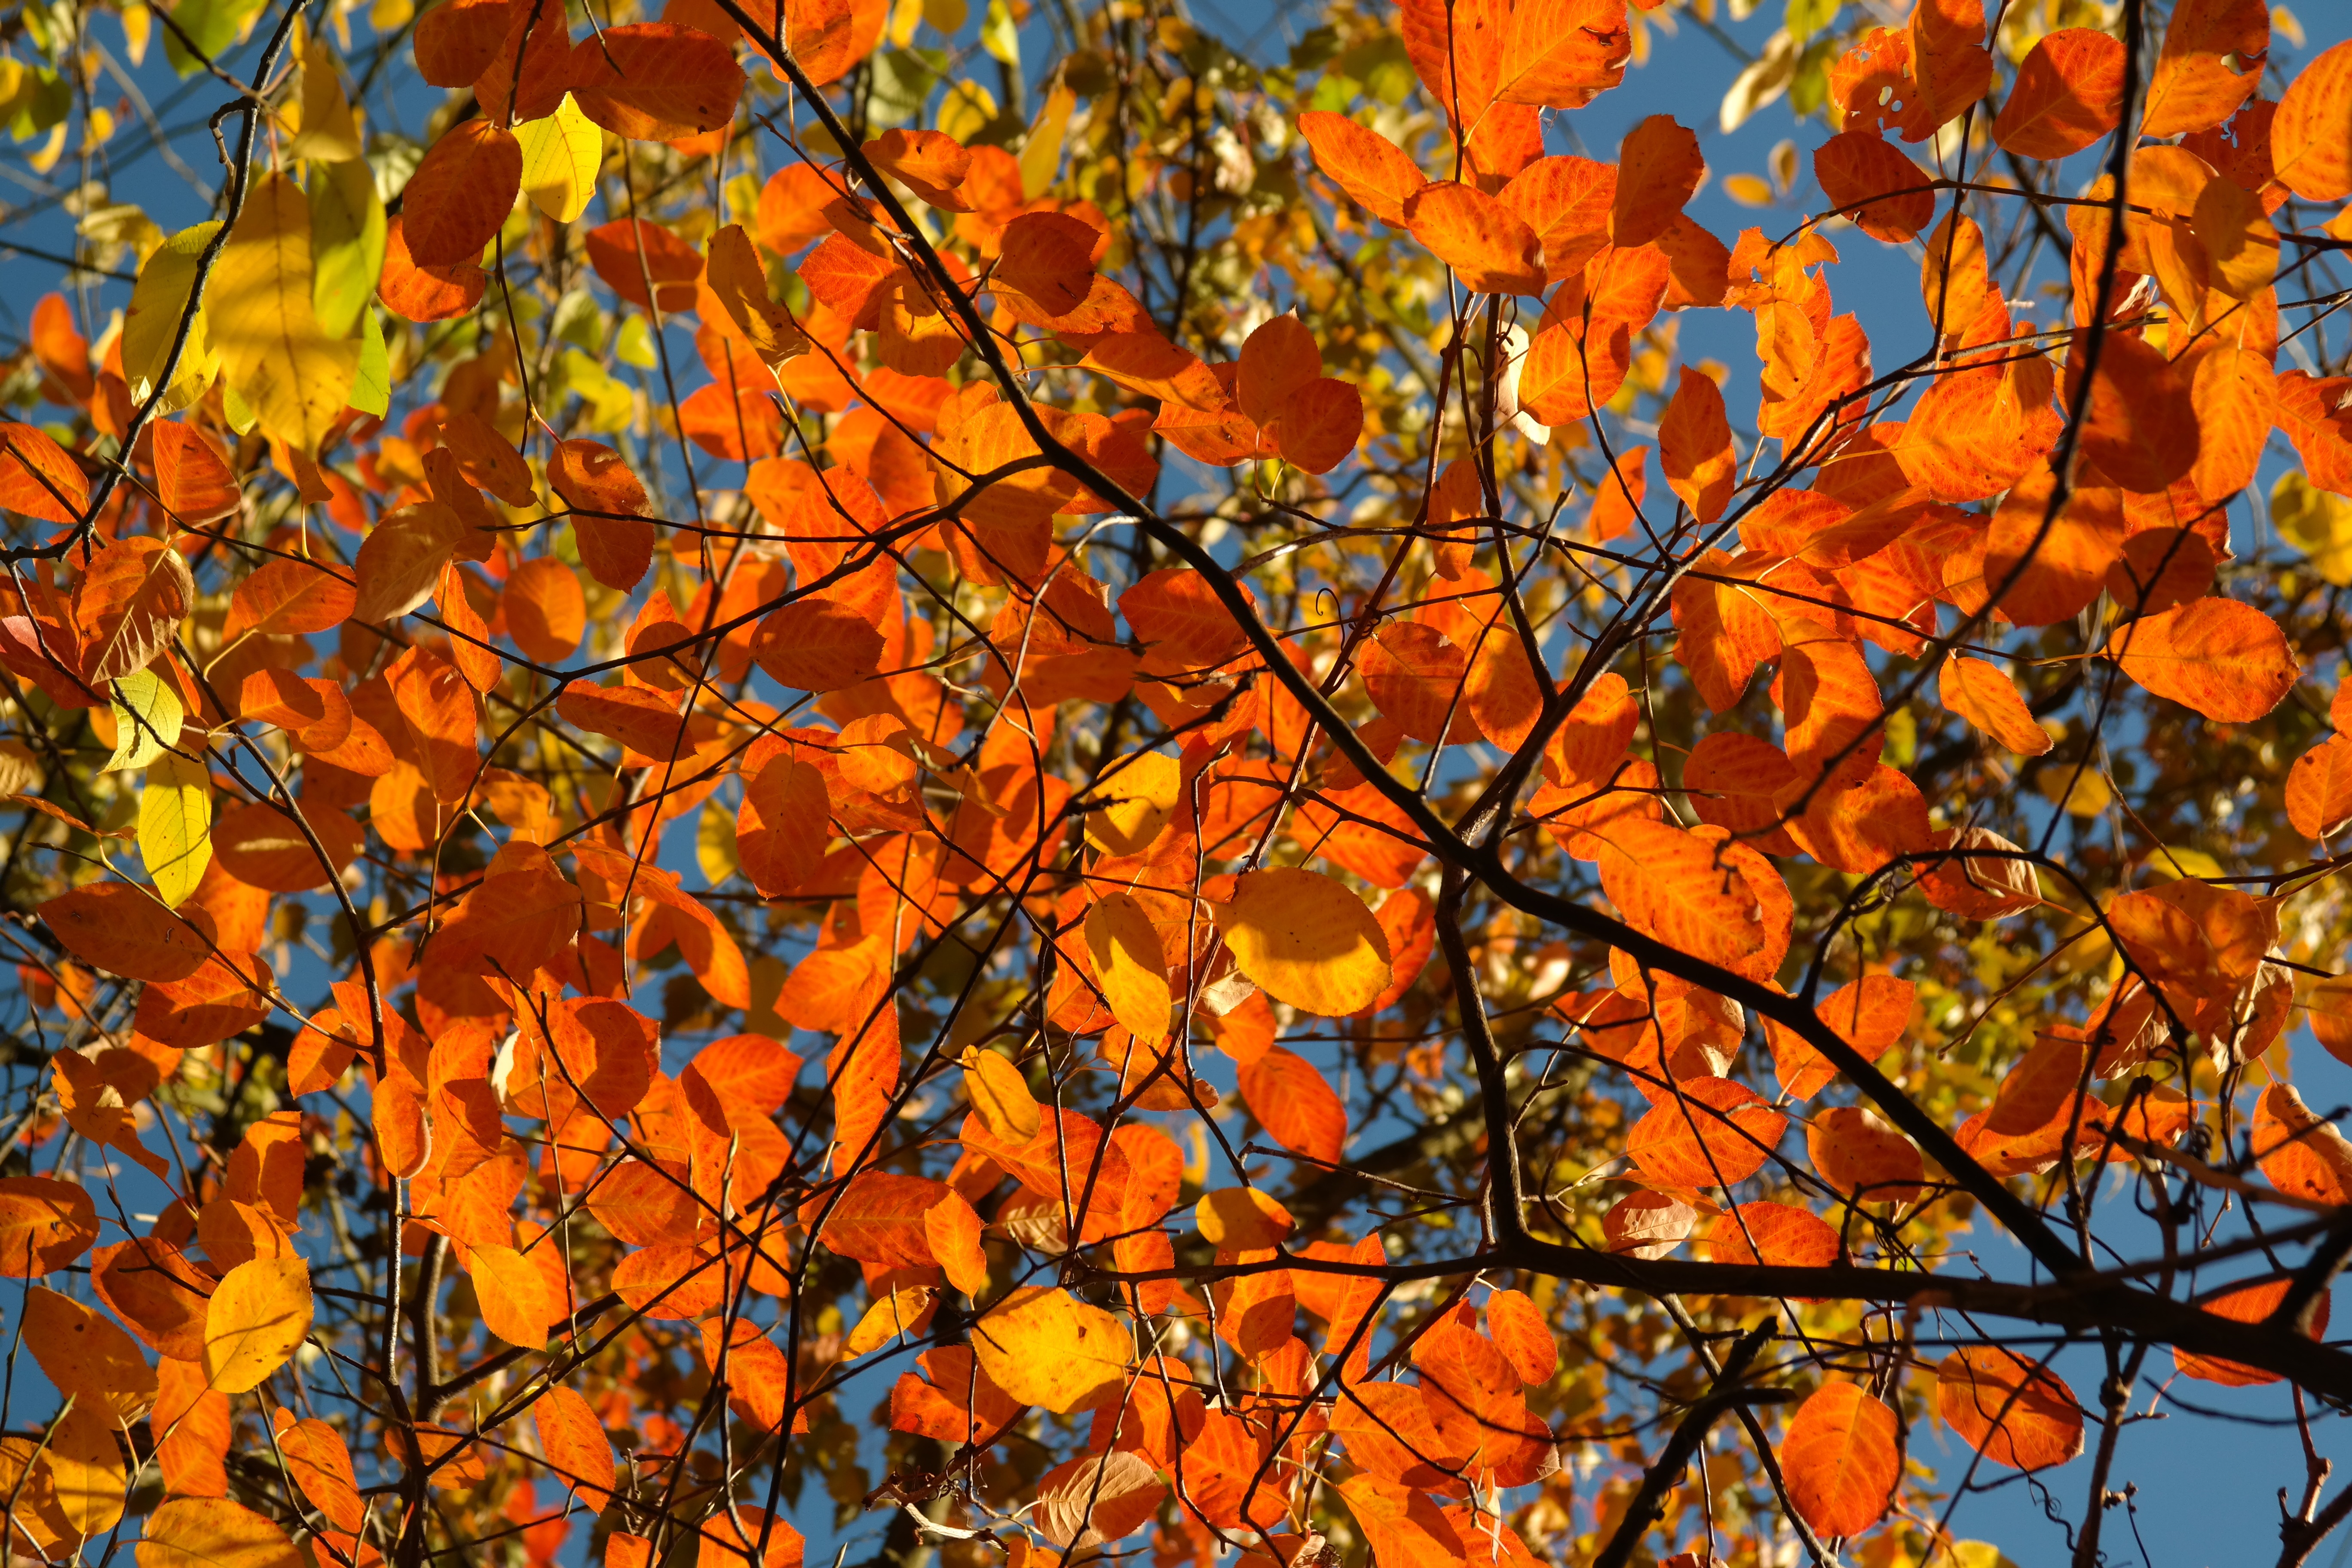
tree, nature, branch, plant, sunlight, leaf, fall, orange, autumn, yellow, season, maple tree, leaves, branches, deciduous, fall foliage, flowering plant, woody plant, land plant